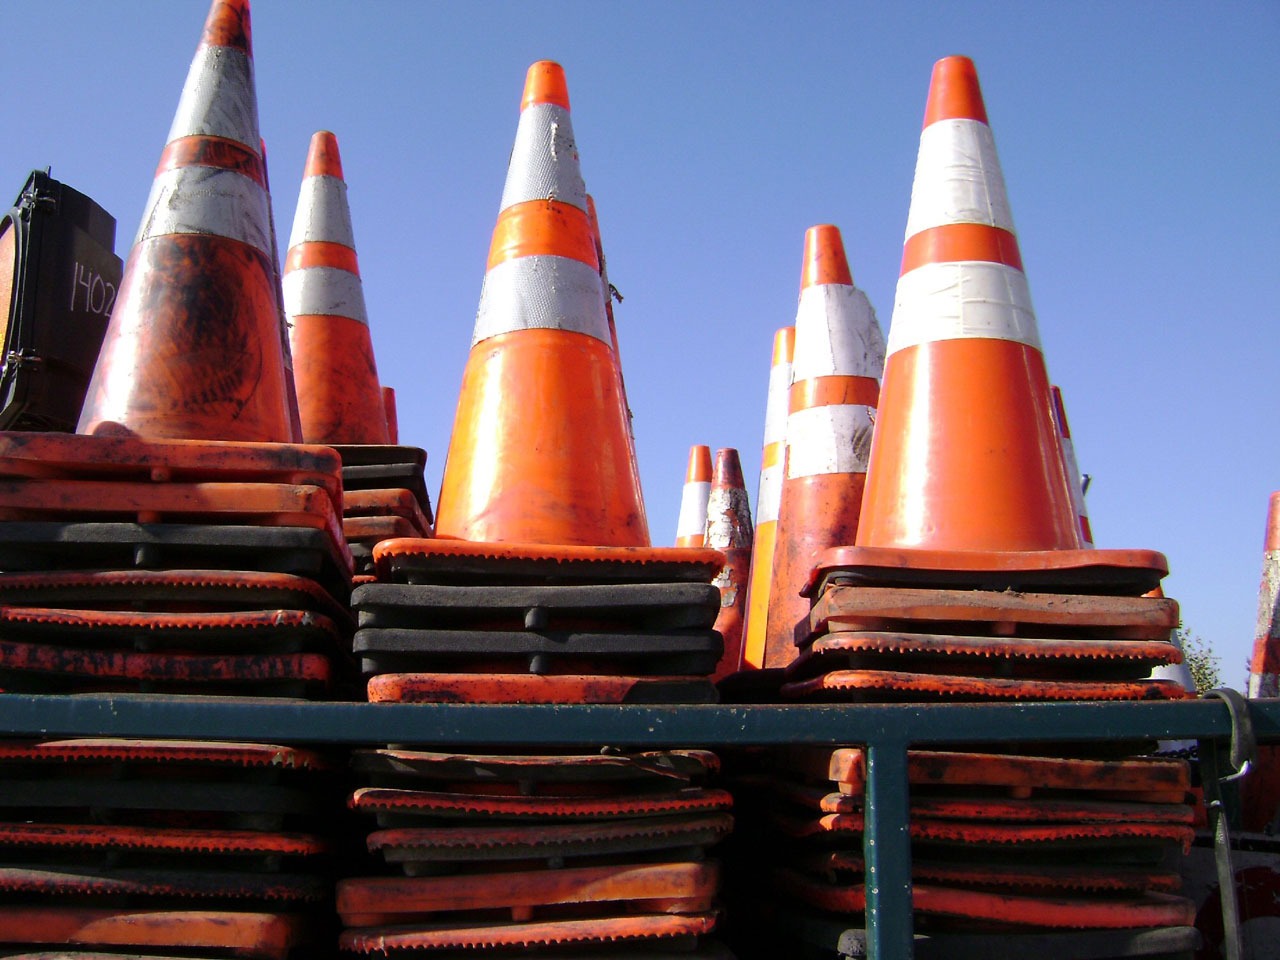
traffic, cones, road, warning, safety, construction, protection, barrier, security, boundary, transportation, forbidden, maintenance, hazard, caution, beware, careful, alert